Columbia University traditions

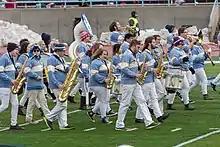
The Columbia University Marching Band in 2018

The tradition of Orgo Night began in 1975, and was discontinued in 2020 with the dissolution of CUMB. On the day before the Organic Chemistry exam—which is often on the first day of finals—at precisely the stroke of midnight, the Columbia University Marching Band (CUMB) occupied Butler Library to distract diligent students from studying in an attempt to raise the curve on the organic chemistry exam. After a forty-five minutes or so of jokes and music, the procession moved out to the lawn in front of Hartley, Wallach and John Jay residence halls to entertain the residents there. The Band then played at various other locations around Morningside Heights, including the residential quadrangle of Barnard College, where students of the all-women's school, in mock-consternation, rained trash—including notes and course packets—and water balloons upon them from their dormitories above. The Band tended to close their Orgo Night performances before Furnald Hall, known among students as the more studious and reportedly "anti-social" residence hall, where the underclassmen in the Band serenaded the graduating seniors with an entertaining, though vulgar, mock-hymn to Columbia, composed of quips that poke fun at the various stereotypes about the Columbia student body.